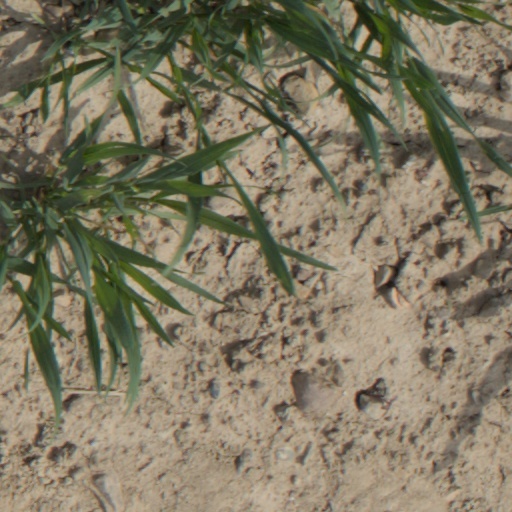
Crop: wheat